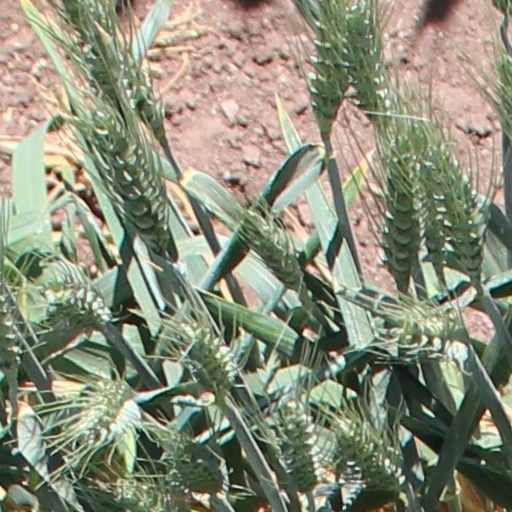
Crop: wheat